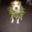
Label: dog